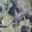
Label: lizard